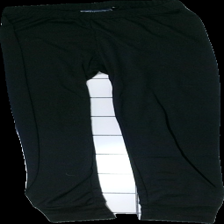
View: front
Type: Tights
Category: Ladies
Brand: Not in the list
Brand text on label: Chinoook sport
Colors: Black
Material: 100%  polyester
Cut: Regular
Size: L
Trend: Sports
Smell: Minor
Price range: <50
Recommended usage: Recycle